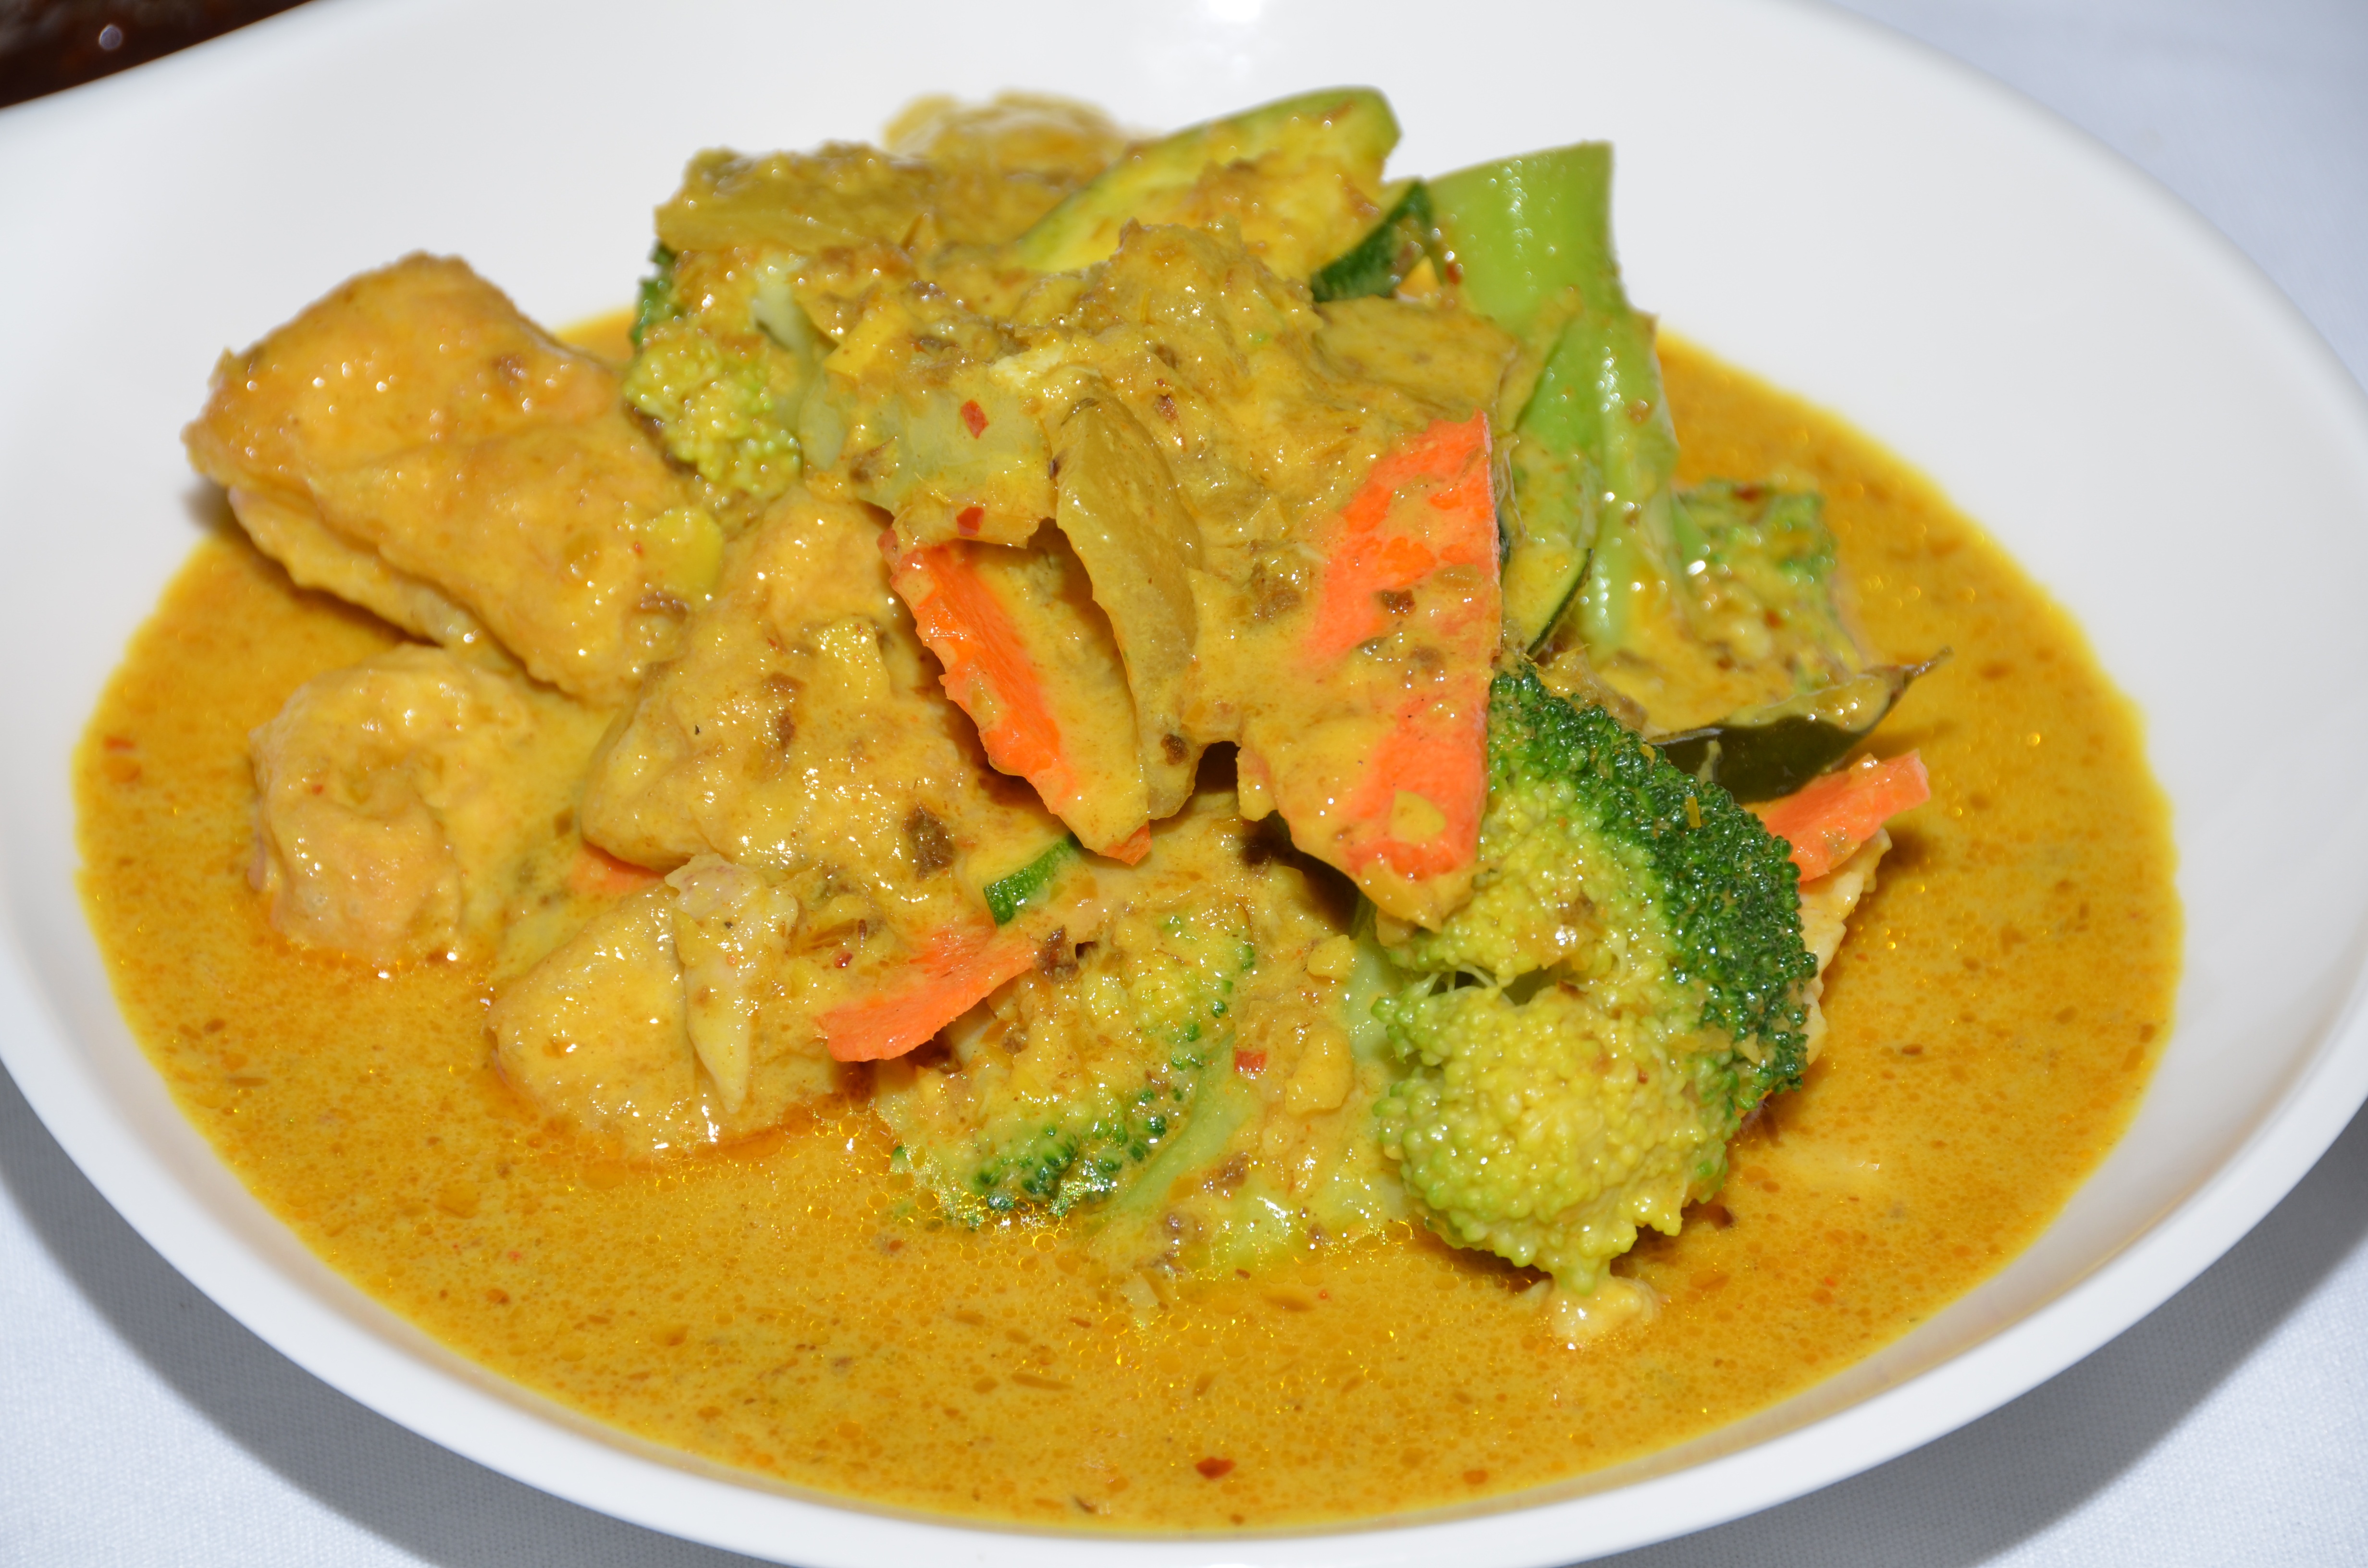
restaurant, asian, dish, food, produce, vegetable, plate, cuisine, stew, asian food, vegetarian food, curry, malay, thai food, masala, indian cuisine, gulai, red curry, korma